Question: Please indicate a possible affordance area of baseball bat that can be used for hitting
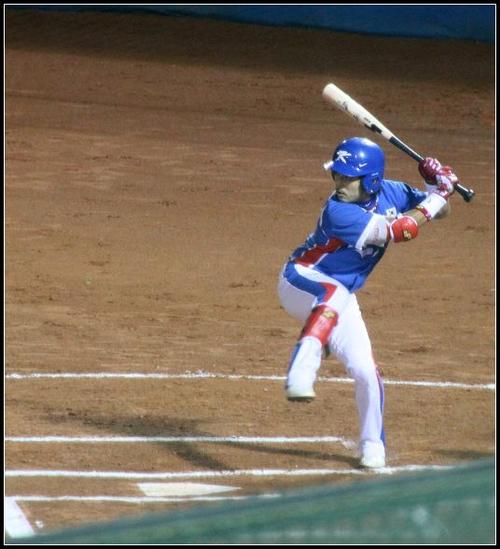
Answer: [322.5, 77, 392.5, 144]